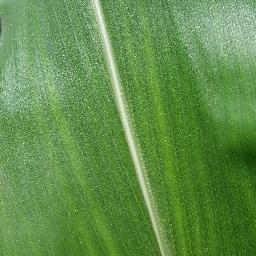
Label: Corn_(Maize)___Healthy